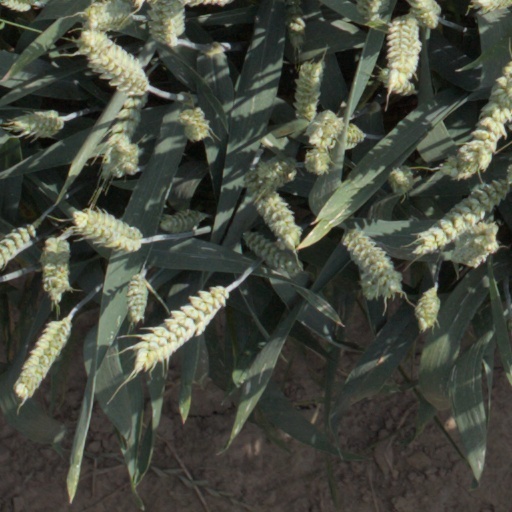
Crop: wheat